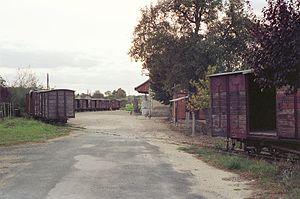
Wagons couverts garés sur la voie de débord de la gare de Luçay-le-Mâle le 14 octobre 1989.
La gare de Luçay-le-Mâle est une gare ferroviaire française, de la ligne de Salbris au Blanc, située sur le territoire de la commune de Luçay-le-Mâle, dans le département de l'Indre, en région Centre-Val de Loire.